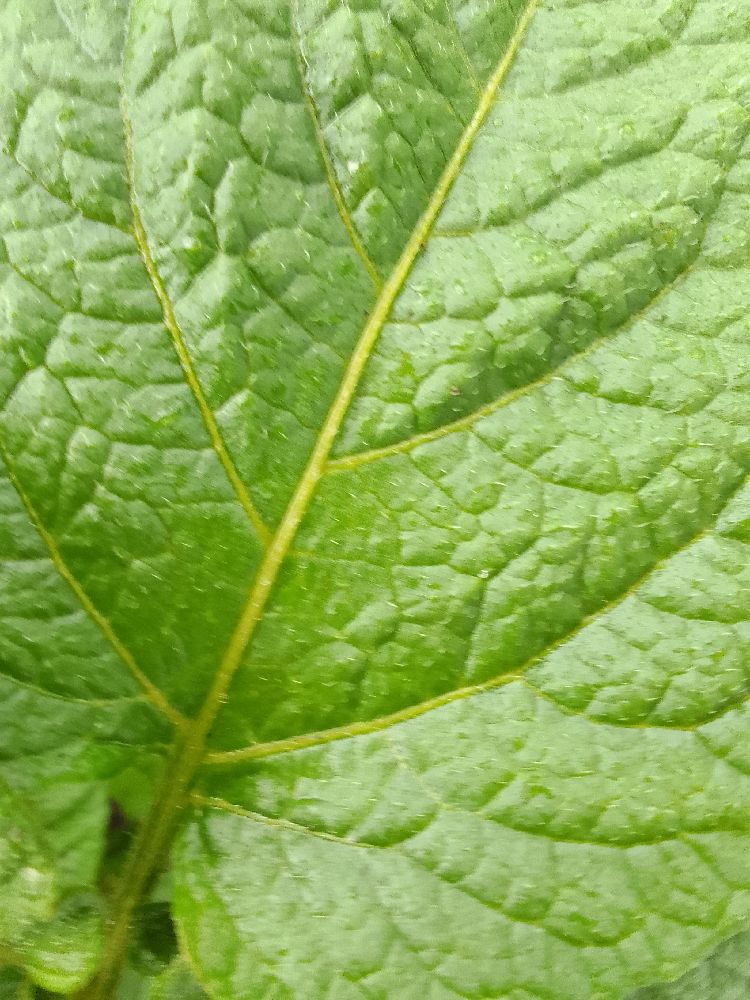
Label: Healthy